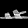
Label: Sandal